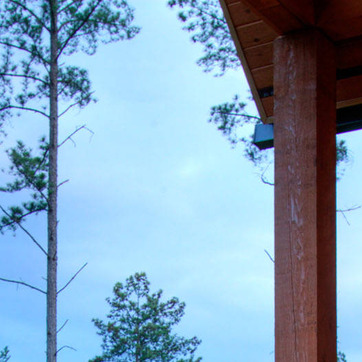
Material: sky